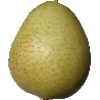
Label: Pear 1